Piazza del Duomo, Milan

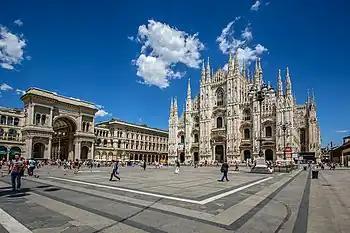
The "piazza", looking roughly north-east to the Duomo (on the right), and the arch that marks the entrance to Galleria Vittorio Emanuele II (on the left)

Piazza del Duomo ("Cathedral Square") is the main "piazza" (city square) of Milan, Italy. It is named after, and dominated by, Milan Cathedral (the "Duomo"). The piazza marks the center of the city, both in a geographic sense and because of its importance from an artistic, cultural, and social point of view. Rectangular in shape, with an overall area of 17,000 m (about 183,000 sq ft), the piazza includes some of the most important buildings of Milan (and Italy in general), as well some of the most prestigious commercial activities, and it is by far the foremost tourist attraction of the city.